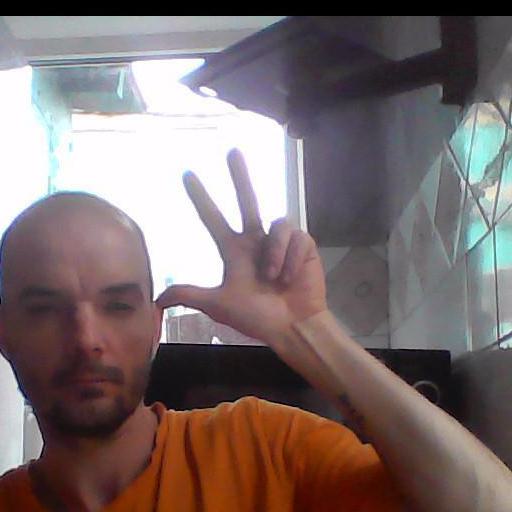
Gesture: three2